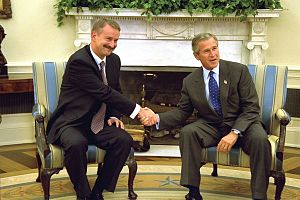
Siim Kallas
Siim Kallas under et møde med George Bush i 2002.
Siim Kallas er en estisk politiker, der er vicepræsident for Europa-Kommissionen og kommissær for administrative anliggender, revision og bekæmpelse af svig. Kallas er tidligere statsminister, finansminister, udenrigsminister og medlem af Riigikogu. Han er desuden tidligere formand for det markedsliberale Eesti Reformierakond og vicepræsident for Liberal International.